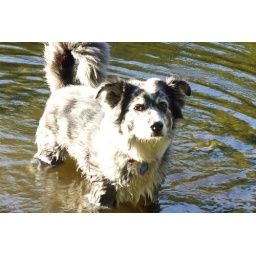
dog in water